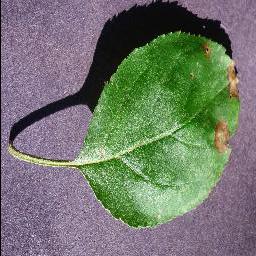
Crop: apple
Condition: black_rot